USS Mississinewa (AO-59)

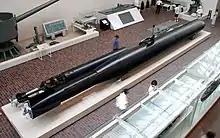
A "Kaiten" on display at Yasukuni Jinja, Tokyo

Of the five "kaiten" sent against US ships, only one was successful, but the explosion and fire from "Mississinewa" was so great that the Japanese Naval Command back in Tokyo were erroneously informed that three aircraft carriers were hit. This resulted in an expansion of the "kaiten" program, even though it would not significantly affect the war.